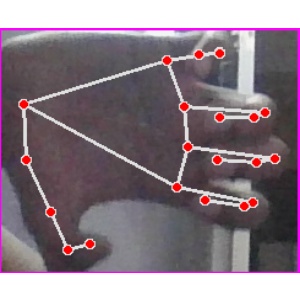
अक्षर: त